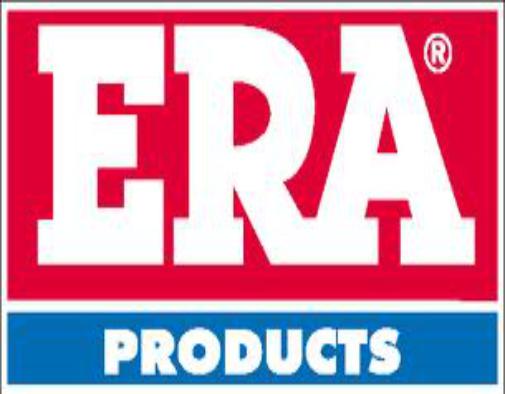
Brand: Era
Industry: Clothes